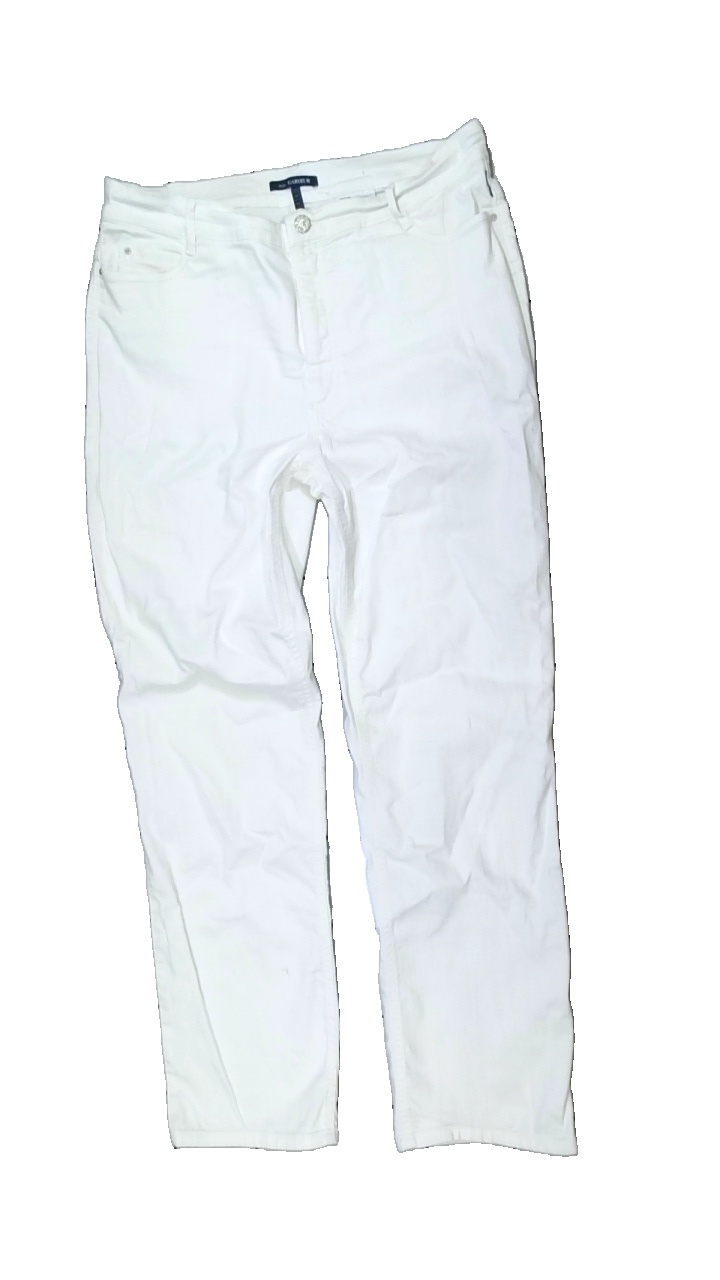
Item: Jeans (Ladies)
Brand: Atelier Gardeur
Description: vita jeans med fläckar
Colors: White
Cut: Regular
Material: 100% cotton
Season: All
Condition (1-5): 2
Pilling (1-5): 5
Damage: fläckar
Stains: Major
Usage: Export
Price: <50